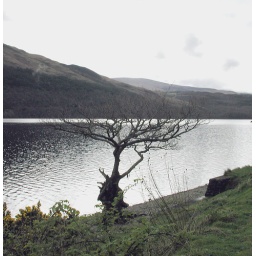
This tree looked way better in person. the water was pure silver and the tree pure black and the contrast was beautiful.